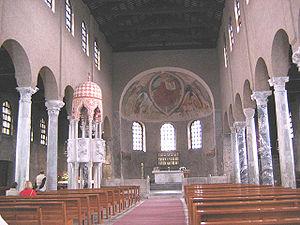
Venise maritime, en latin Venetia maritima, en grec Bενετικὰ / Venetikà, ou Venise byzantine est un territoire de l’Italie byzantine inclus dans l’exarchat de Ravenne et correspondant à la zone côtière de l’antique région Vénète, c’est-à-dire aux côtes des actuels Vénétie et Frioul-Vénétie Julienne, distincte de l’intérieur des terres de la Vénétie euganéenne passée à la fin du VIᵉ siècle sous le contrôle des Lombards.